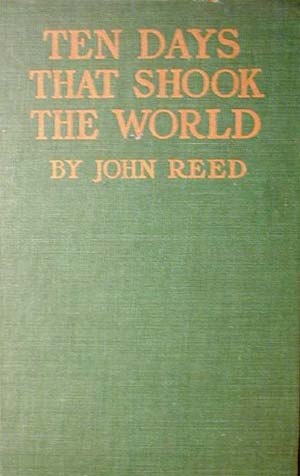
Ti dage der rystede verden
Bogens forsideomslag.
Ti dage der rystede verden er en bog af den amerikanske journalist og socialist John Reed, der handler om Oktoberrevolutionen i Rusland 1917, som Reed selv oplevede. Reed fulgte mange af de fremstående Bolsjevik-ledere, specielt Grigorij Zinovjev og Karl Radek, tæt mens han var i Rusland, og ingen benægter, at bogen har sympati for kommunisterne og deres synspunkter.